Chiltern Air Support Unit

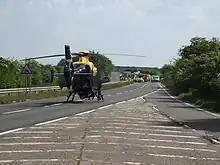
G-CPSH attending at scene of RTC on the A505 at Offley Grange

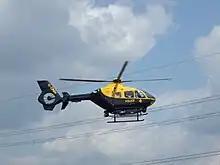
G-CPSH taking off from the scene of a RTC on the A505 at Offley Grange

Prior to 1980, Thames Valley Police occasionally used helicopters at special events. For example, in 1963, Oxford City Police experimented using a Brantley helicopter with a dog basket attached to the skids.